Windmills of the Gods (miniseries)

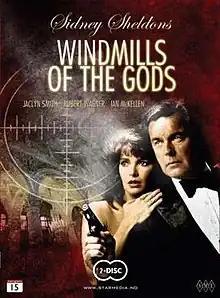

Windmills of the Gods is a 1988 American two-part television miniseries directed by Lee Philips and starring Jaclyn Smith and Robert Wagner. It is based on the 1987 novel of the same name written by Sidney Sheldon, who also served as executive producer. It was broadcast in two parts by CBS on February 7, 1988, and February 9, 1988. It was the fifth miniseries based on a Sheldon book, and the third adaptation starring Jaclyn Smith.